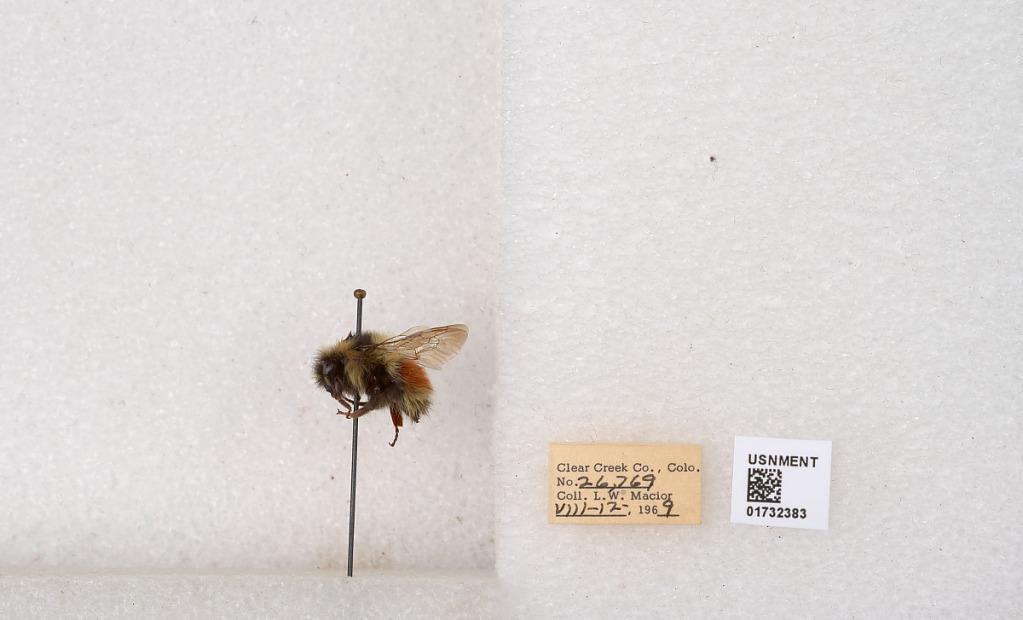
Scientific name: Bombus (Pyrobombus) sylvicola Kirby
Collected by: L. Macior
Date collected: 1969-8-12
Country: United States
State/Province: Colorado
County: Clear Creek
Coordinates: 39.7006, -105.694